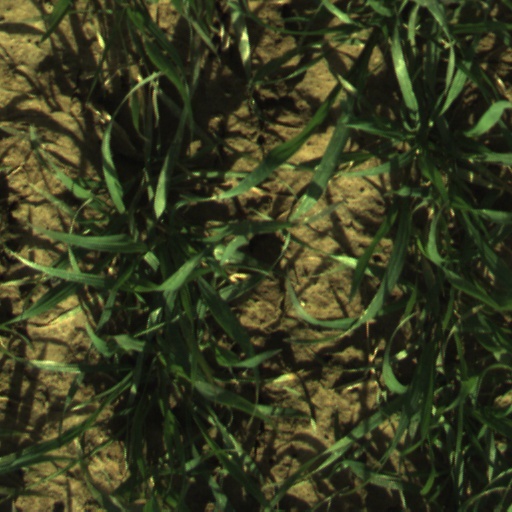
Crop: wheat